Answer in natural language. Consider the 3D positions of the objects in the scene and not just the 2D positions in the image. Is the centerpoint of  hemnes day bed (marked A) at a higher height than blue tartanpatterned dog bed (marked B)? Choose between the following options: yes or no
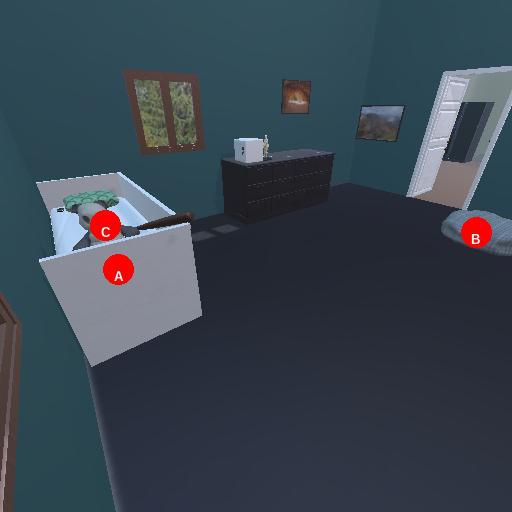
<answer>no</answer>